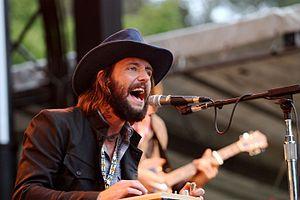
Band of Horses, anciennement Horses, est un groupe de rock indépendant américain, originaire de Seattle, dans l'État de Washington. Il est formé par Ben Bridwell, Mat Brooke, Chris Early et Tim Mienig, ainsi que Joe Narnone depuis février 2006.